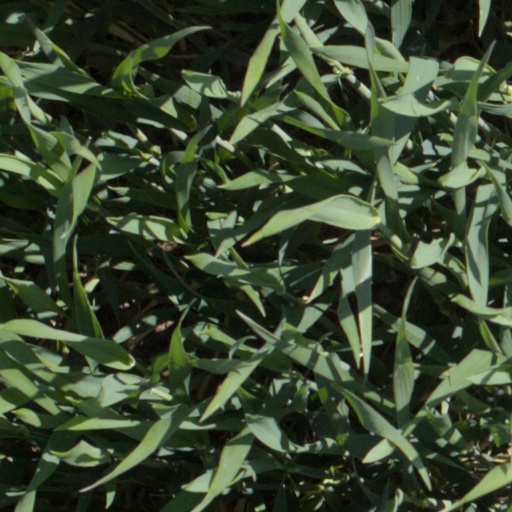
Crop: wheat